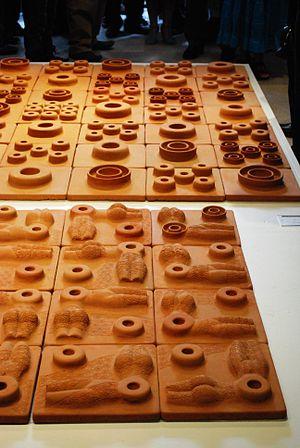
L'histoire de la céramique au Mexique remonte à des milliers d'années avant la période précolombienne, lorsque les arts céramiques et l'artisanat de la poterie se développent avec les premières civilisations et cultures avancées de Mésoamérique. À une exception près, les marchandises préhispaniques ne sont pas émaillées, mais plutôt brunies et peintes avec des lamelles d'argile fine colorée. On ne connaît pas non plus le tour de potier ; les pièces sont façonnées par moulage, enroulement et d'autres méthodes.